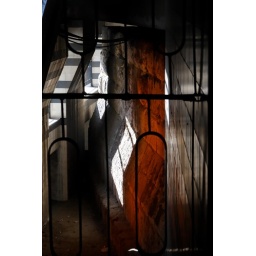
This is the part of original city wall for Damascus, it is now below street level.